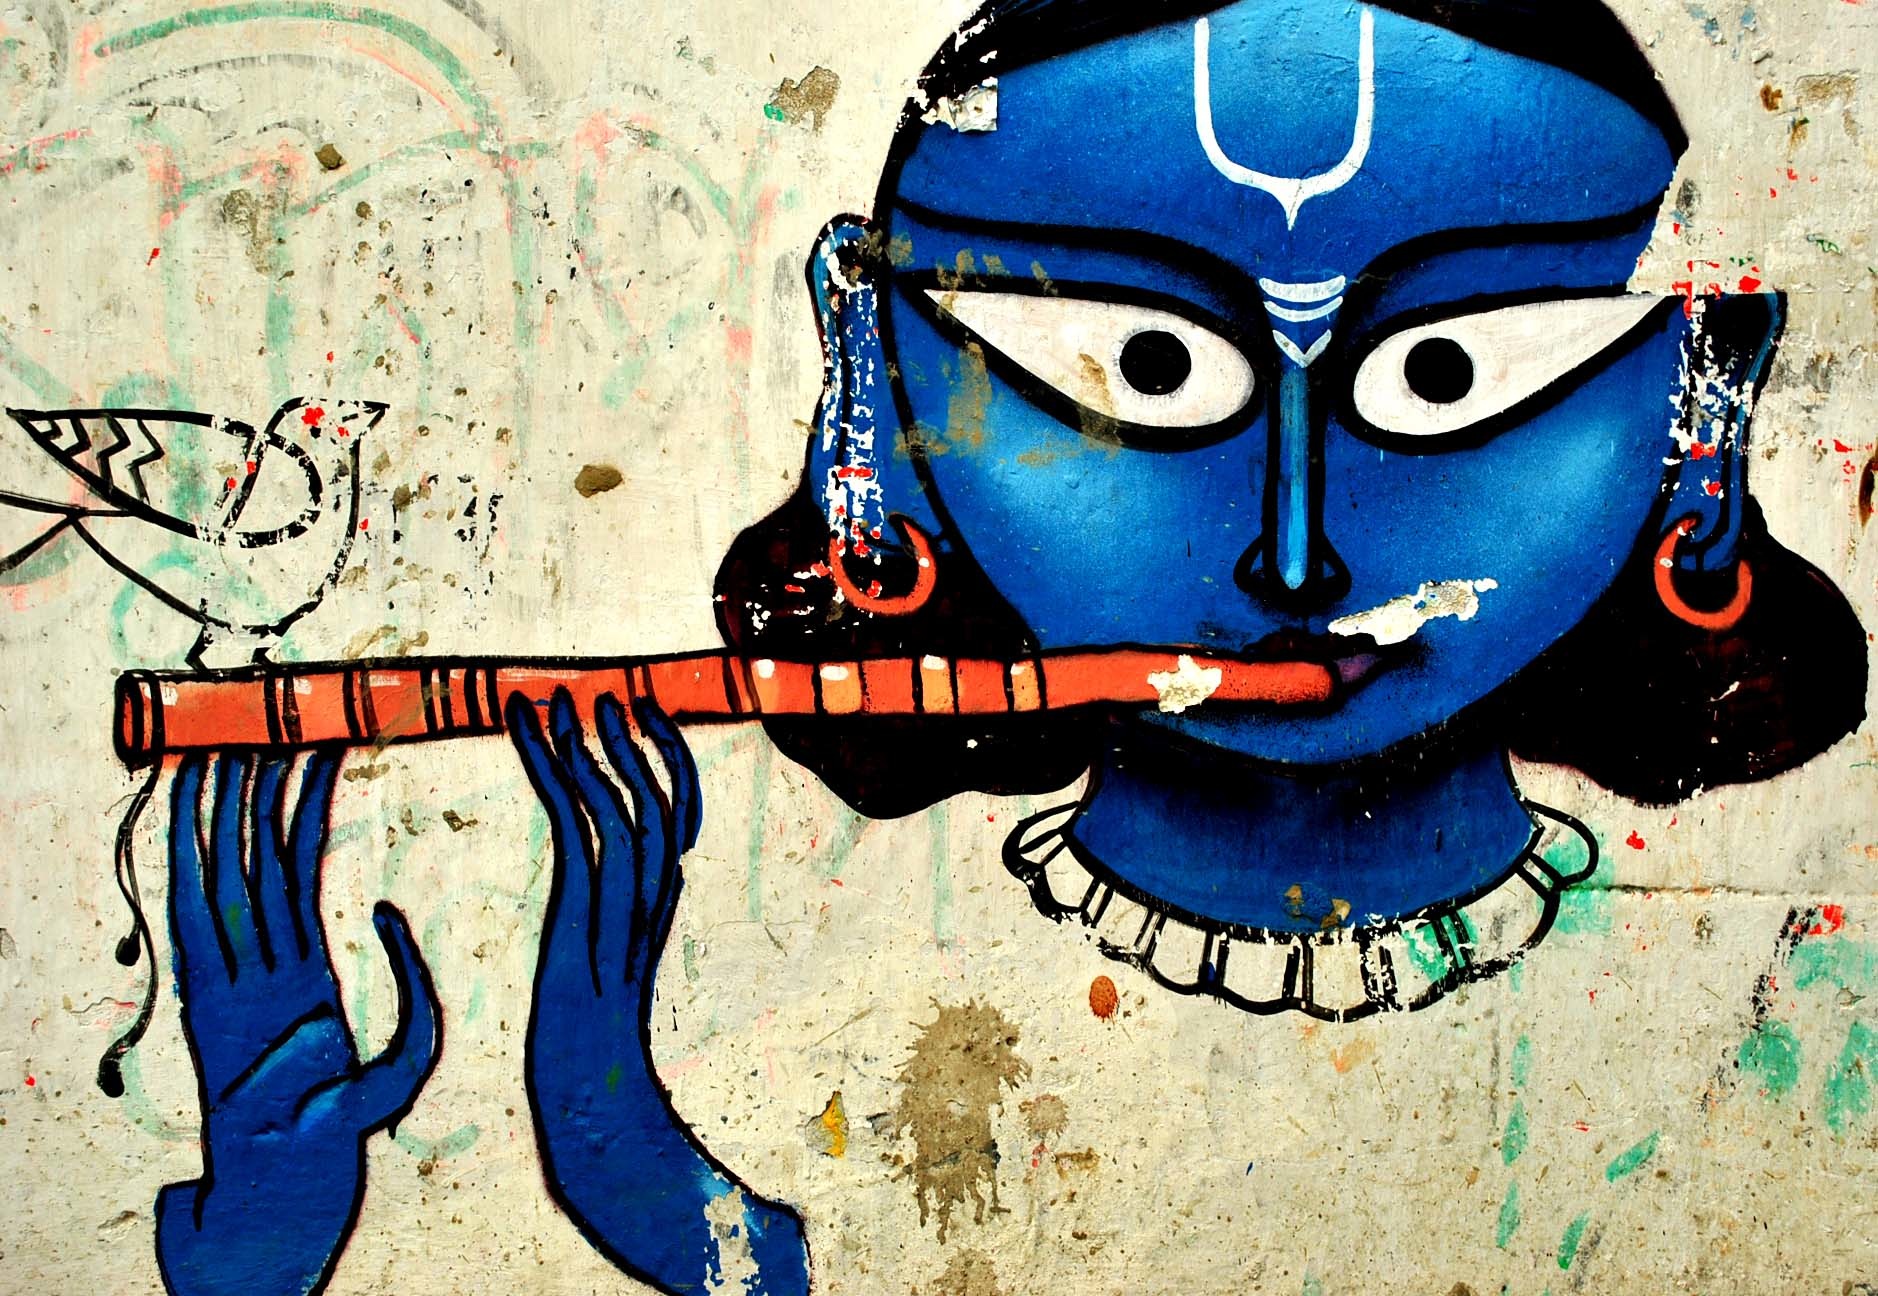
blue, graffiti, street art, art, illustration, mural, cartoon